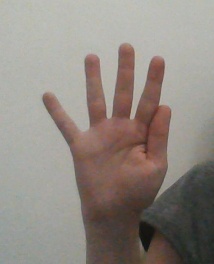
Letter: sheen